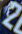
Number: 2